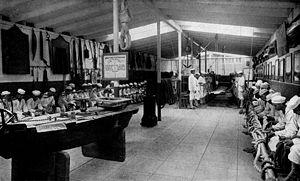
Le matelotage est l'étude des différentes techniques du travail de matelot et gabier : apprentissage des différents nœuds, amarrages, préparation et emploi des cordages et filins d'acier, ...